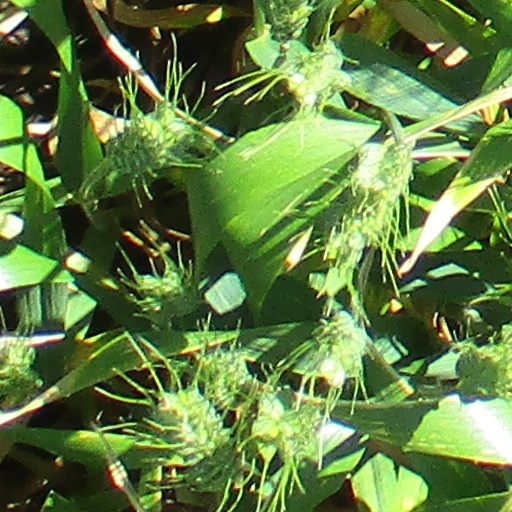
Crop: wheat